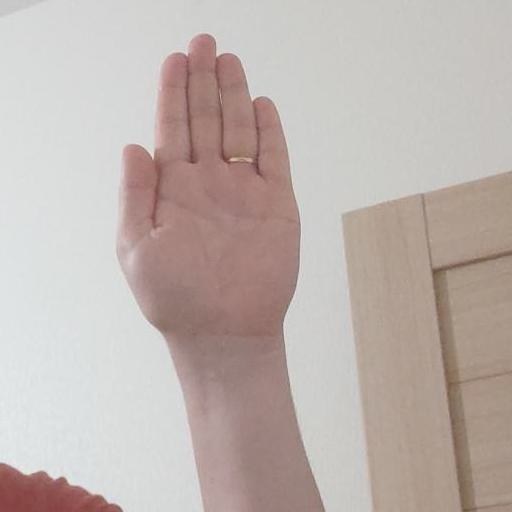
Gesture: stop